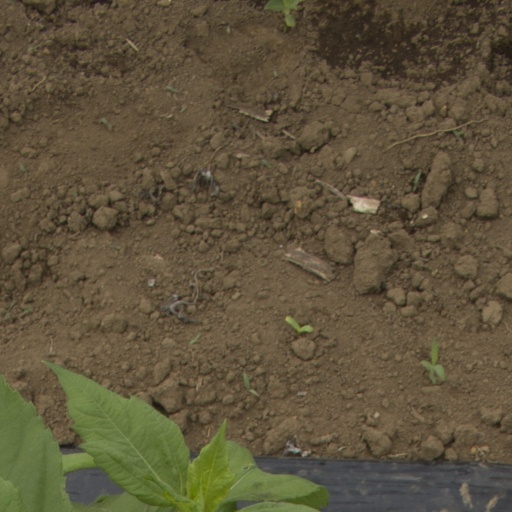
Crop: Jerusalem artichoke